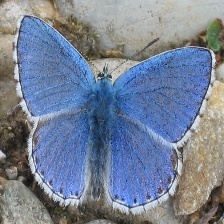
Species: ADONIS
Butterfly family (ImageNet category): lycaenid_butterfly